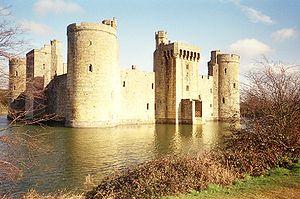
Les douves sont des fossés remplis d’eau, entourant des châteaux, des bâtiments importants ou encore des villes fortifiées.